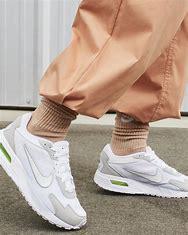
Brand: Nike
Model: Air Max Solo